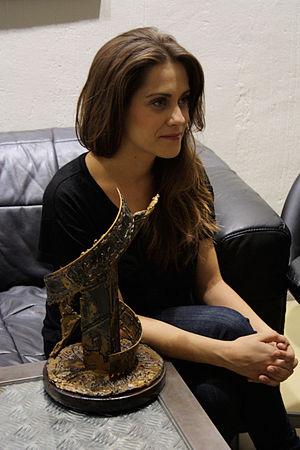
María León, née María León Barrios le 30 juillet 1984 à Séville en Andalousie, est une actrice espagnole. Après des débuts réussis comme actrice de série télévisée en Espagne, elle gagne en notoriété avec le film La voz dormida en 2011, rôle qui lui vaut plusieurs prix cinématographiques dans son pays, dont le Prix Goya du meilleur espoir féminin et la Coquille d'argent de la meilleure actrice.